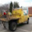
Label: truck